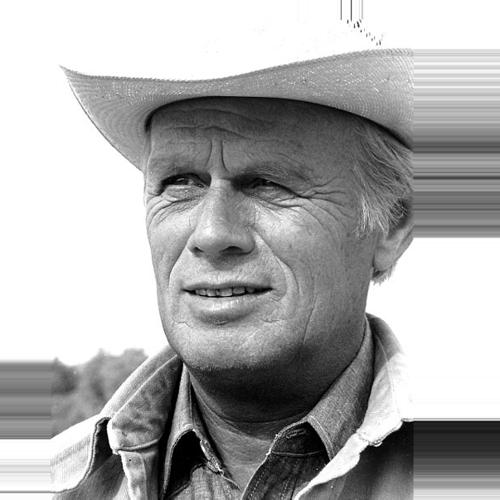
Age: 58